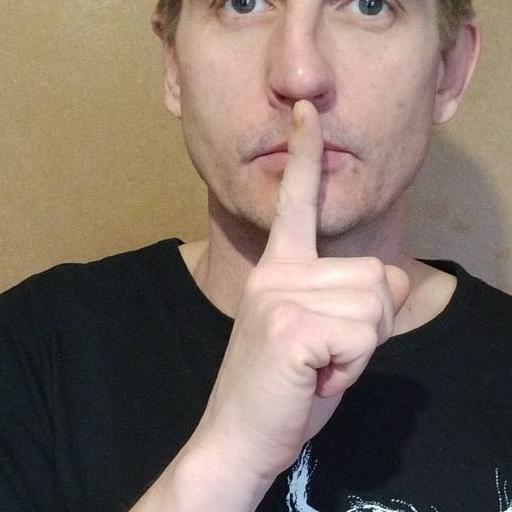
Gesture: mute